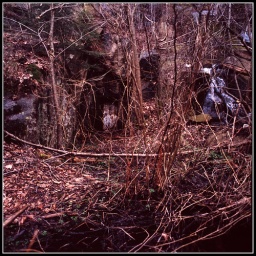
a door in the rock